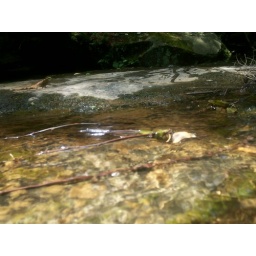
freedom falls flower in water 6-2007